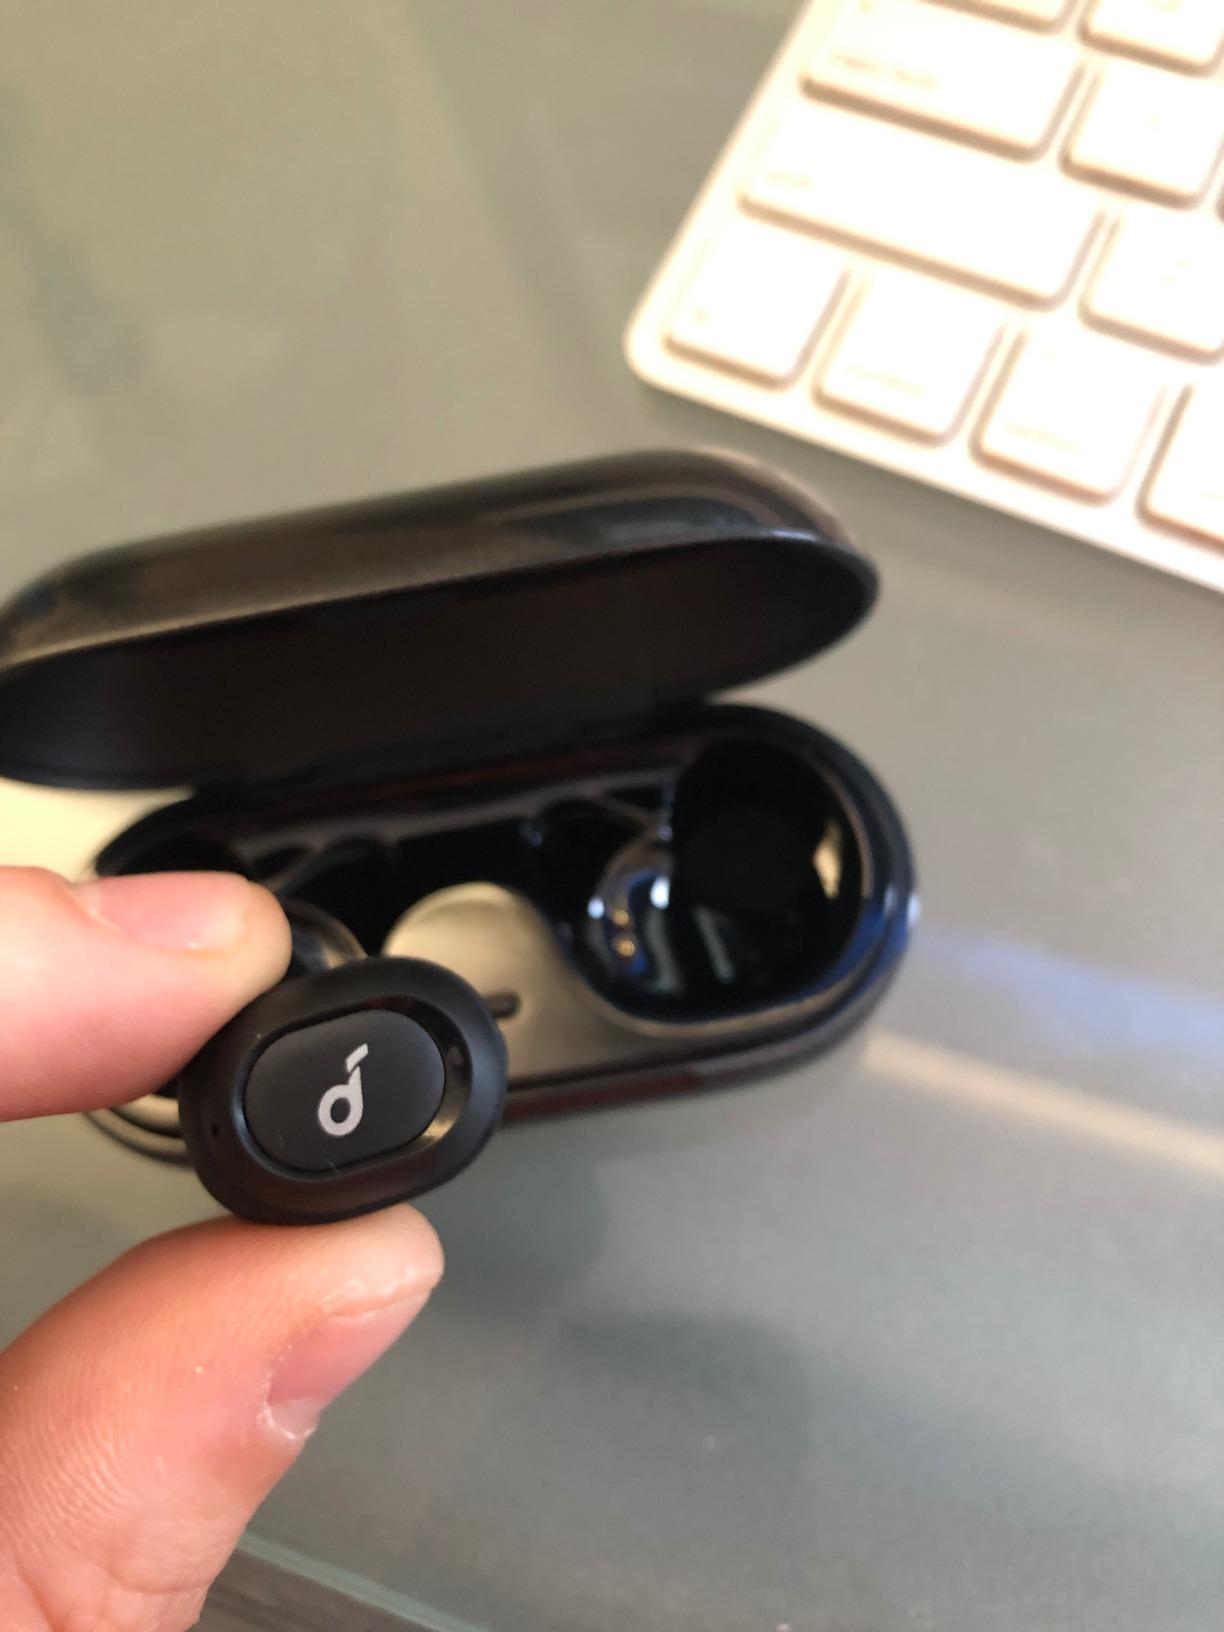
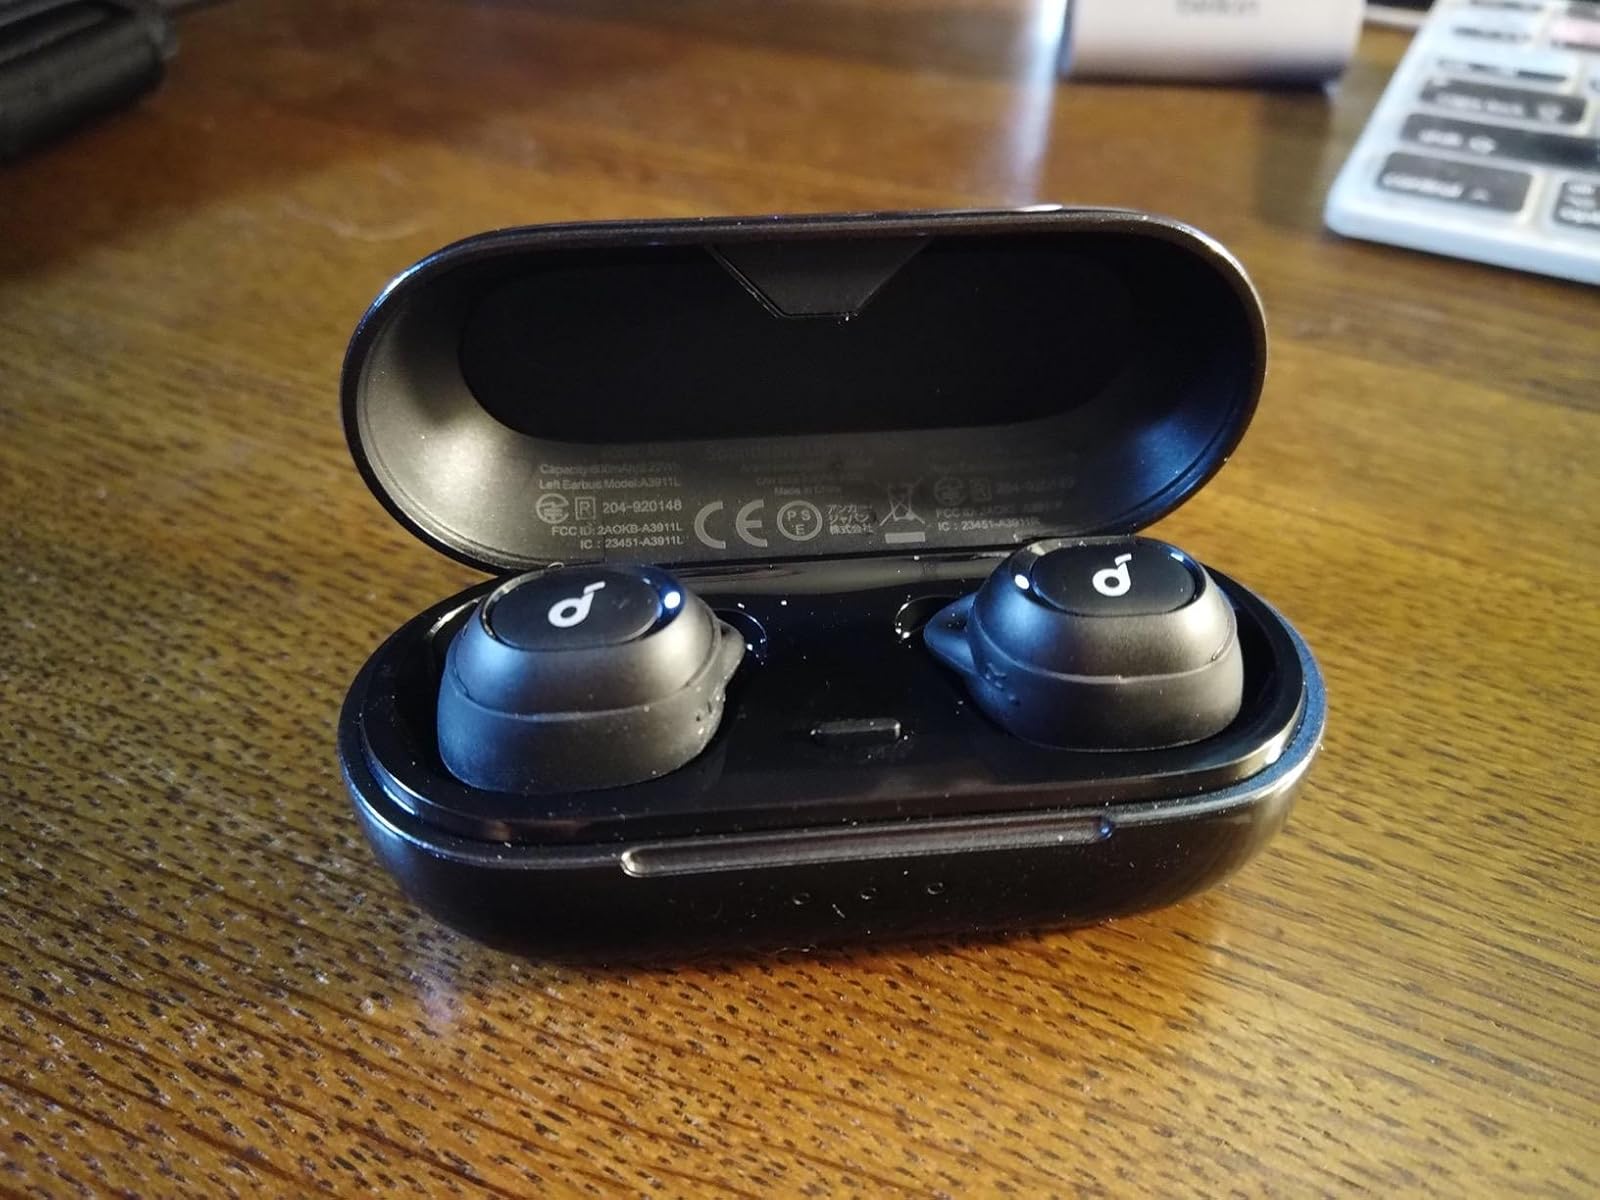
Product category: earbuds
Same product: yes